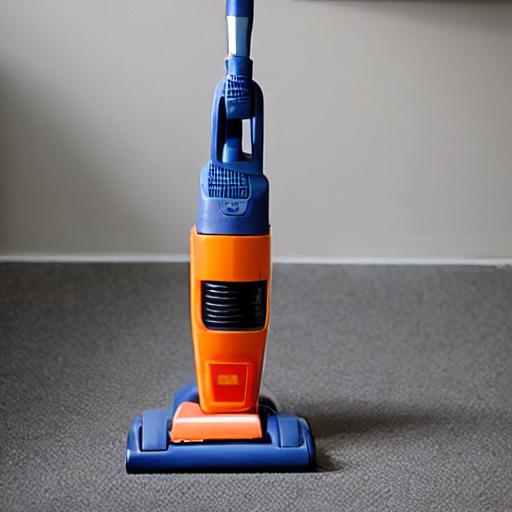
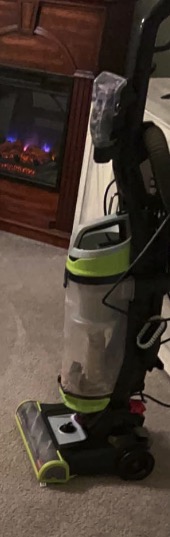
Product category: items_vacuum
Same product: no